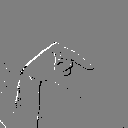
ASL letter: q